Geography of Cuba

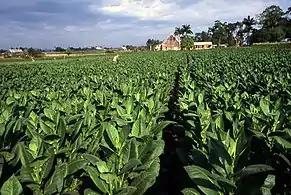
A tobacco field in Pinar del Río

Climate change in Cuba is causing an increase in temperature, rising sea levels and shifting precipitation patterns, with an overall decrease in rainfall predicted. These will severely impact industries key to the economy, including agriculture, forestry and tourism. As rainfall is Cuba's only water source, water security is an issue. Warmer temperatures may affect the health of the population, causing an increase in cardiovascular, respiratory and viral diseases. A temperature rise of 2°C above preindustrial levels can increase the likelihood of extreme hurricane rainfall by three times in Cuba. Cuba's climate mitigation and adaptation plans include renewable energy generation and nature-based solutions, such as restoring mangrove ecosystems.